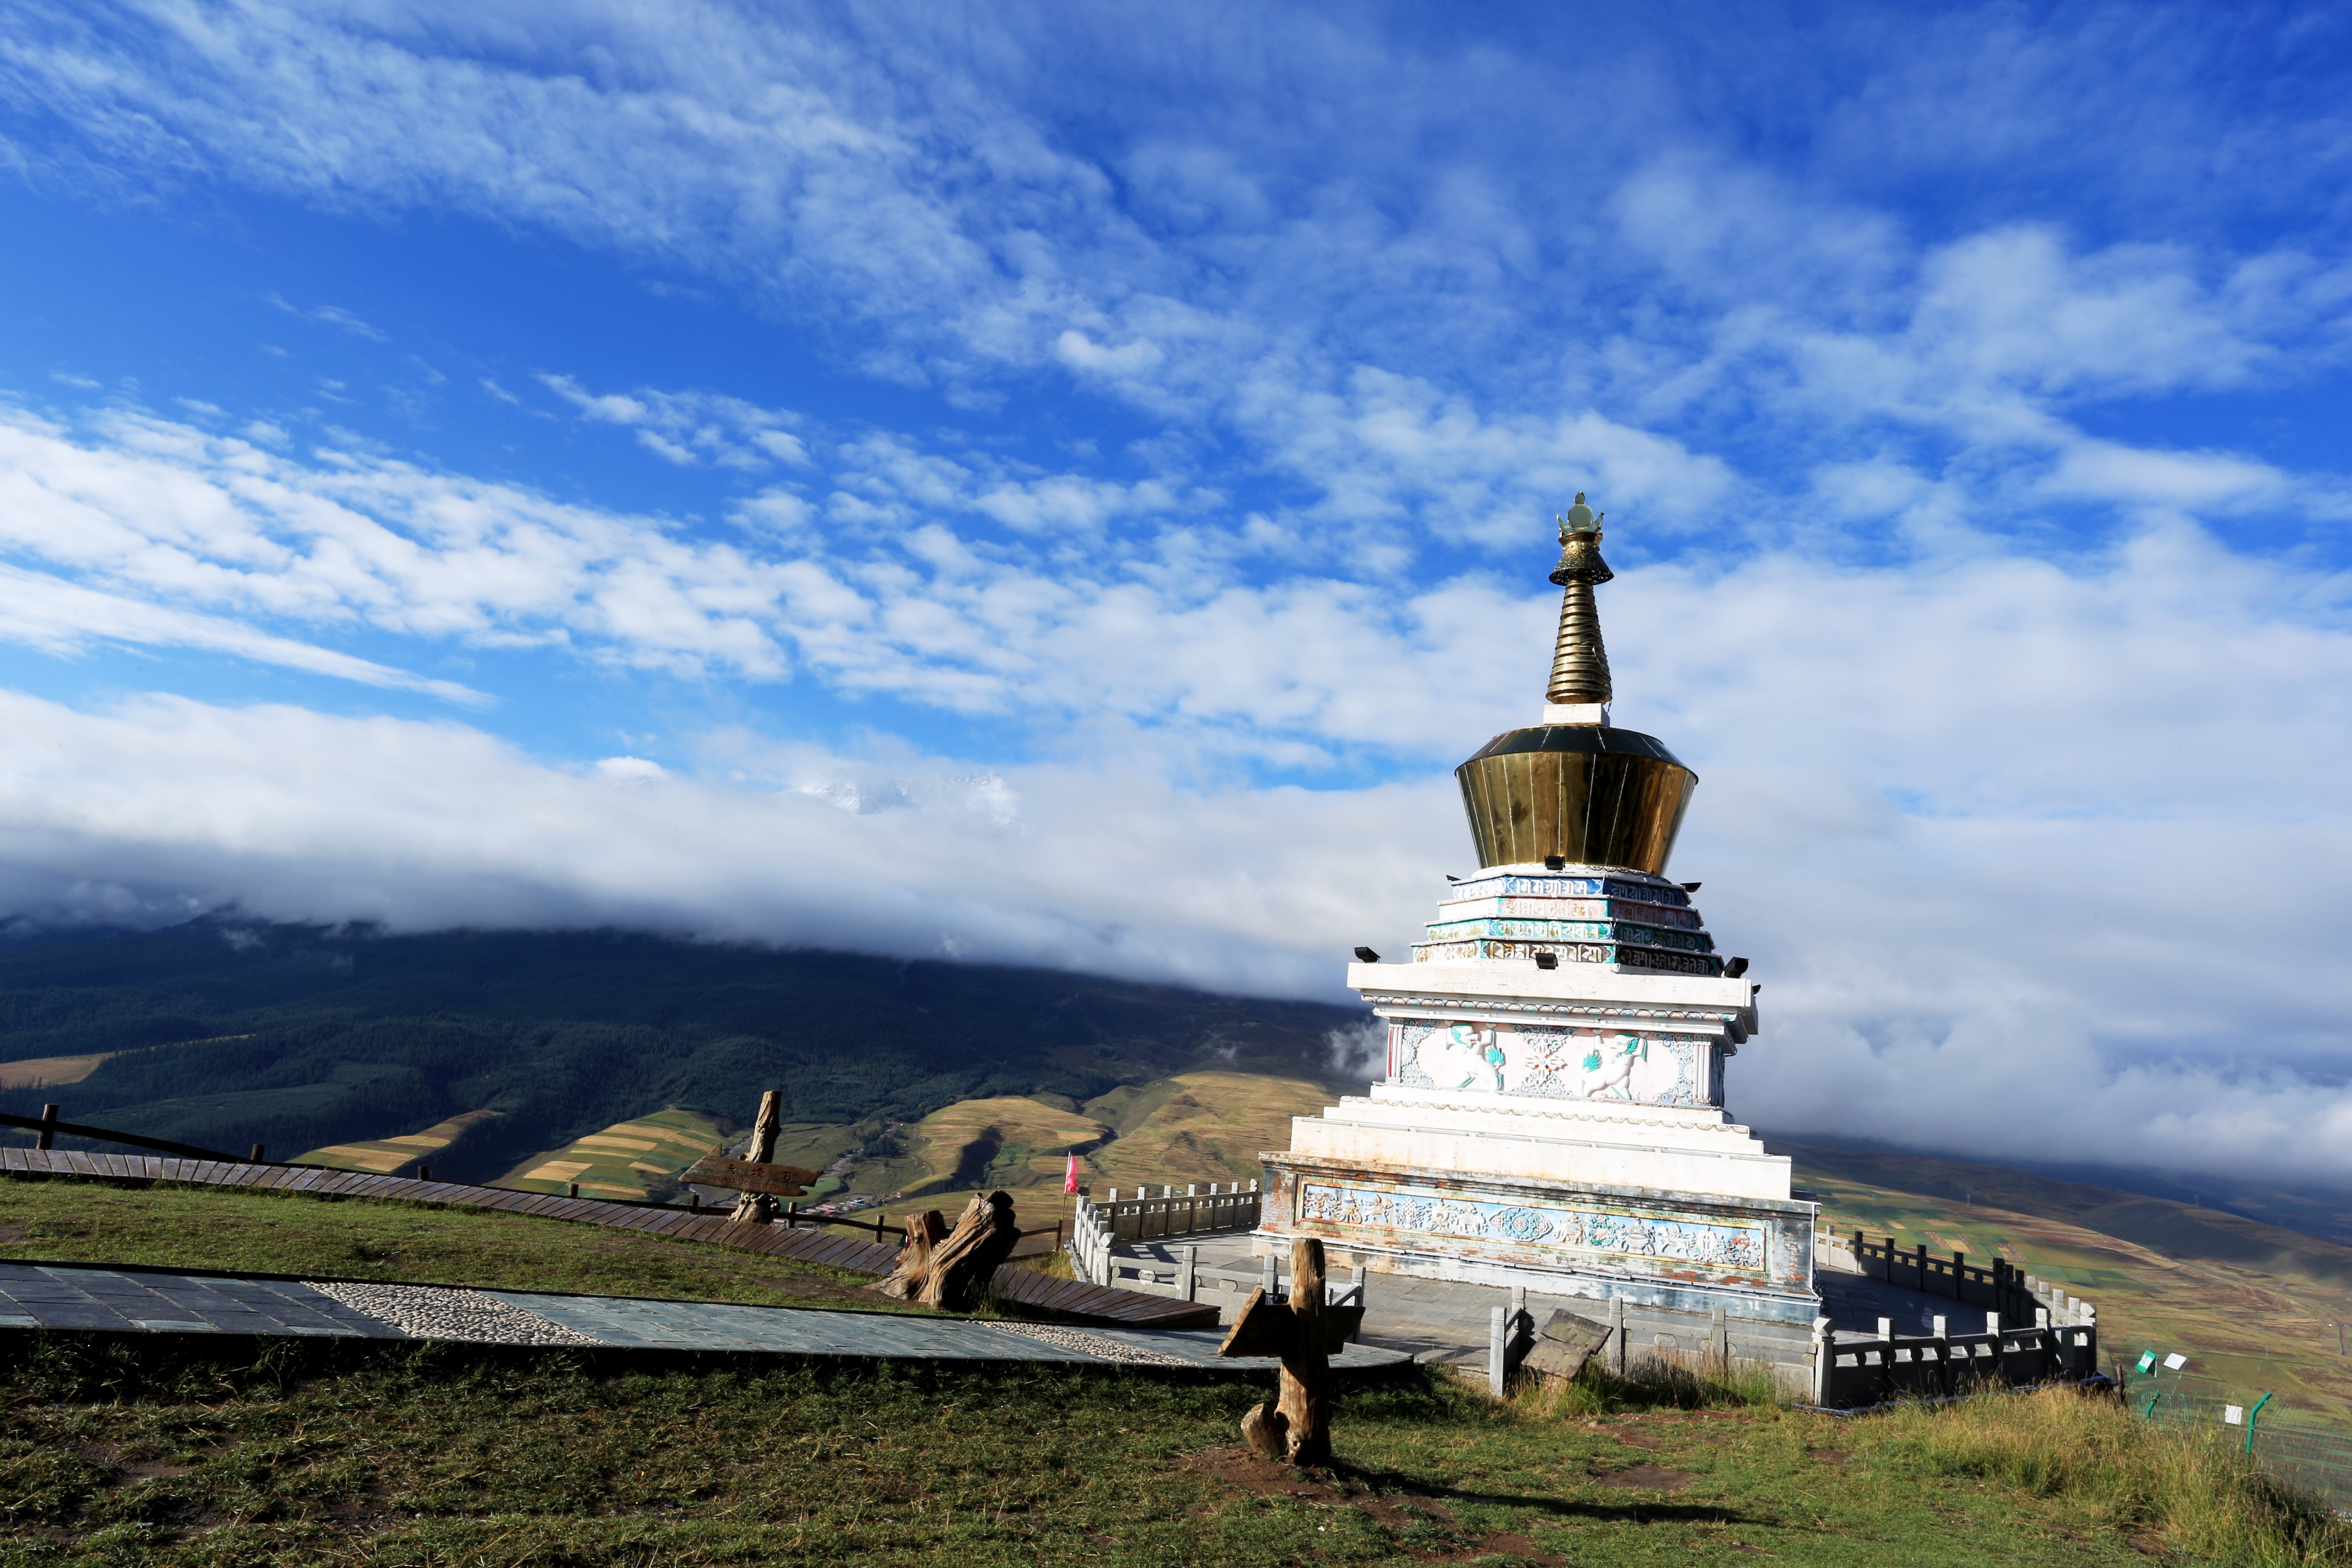
sea, coast, mountain, cloud, lighthouse, sky, hill, mountain range, tower, landmark, blue sky, views, white cloud, kumbum monastery, rural area